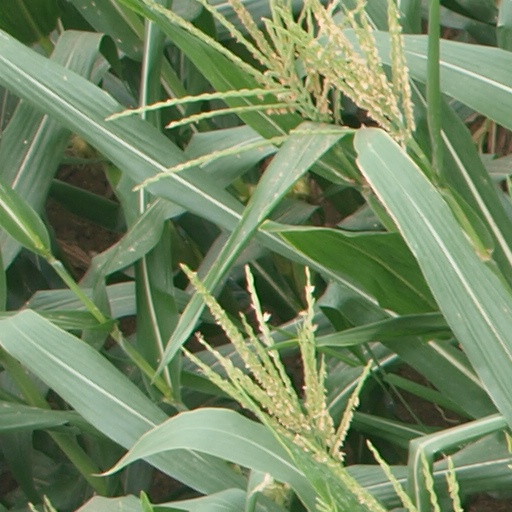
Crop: maize; corn